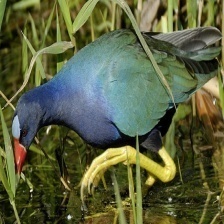
Species: PURPLE GALLINULE
Scientific name: PORPHYRIO MARTINICUS
ImageNet parent category: european_gallinule